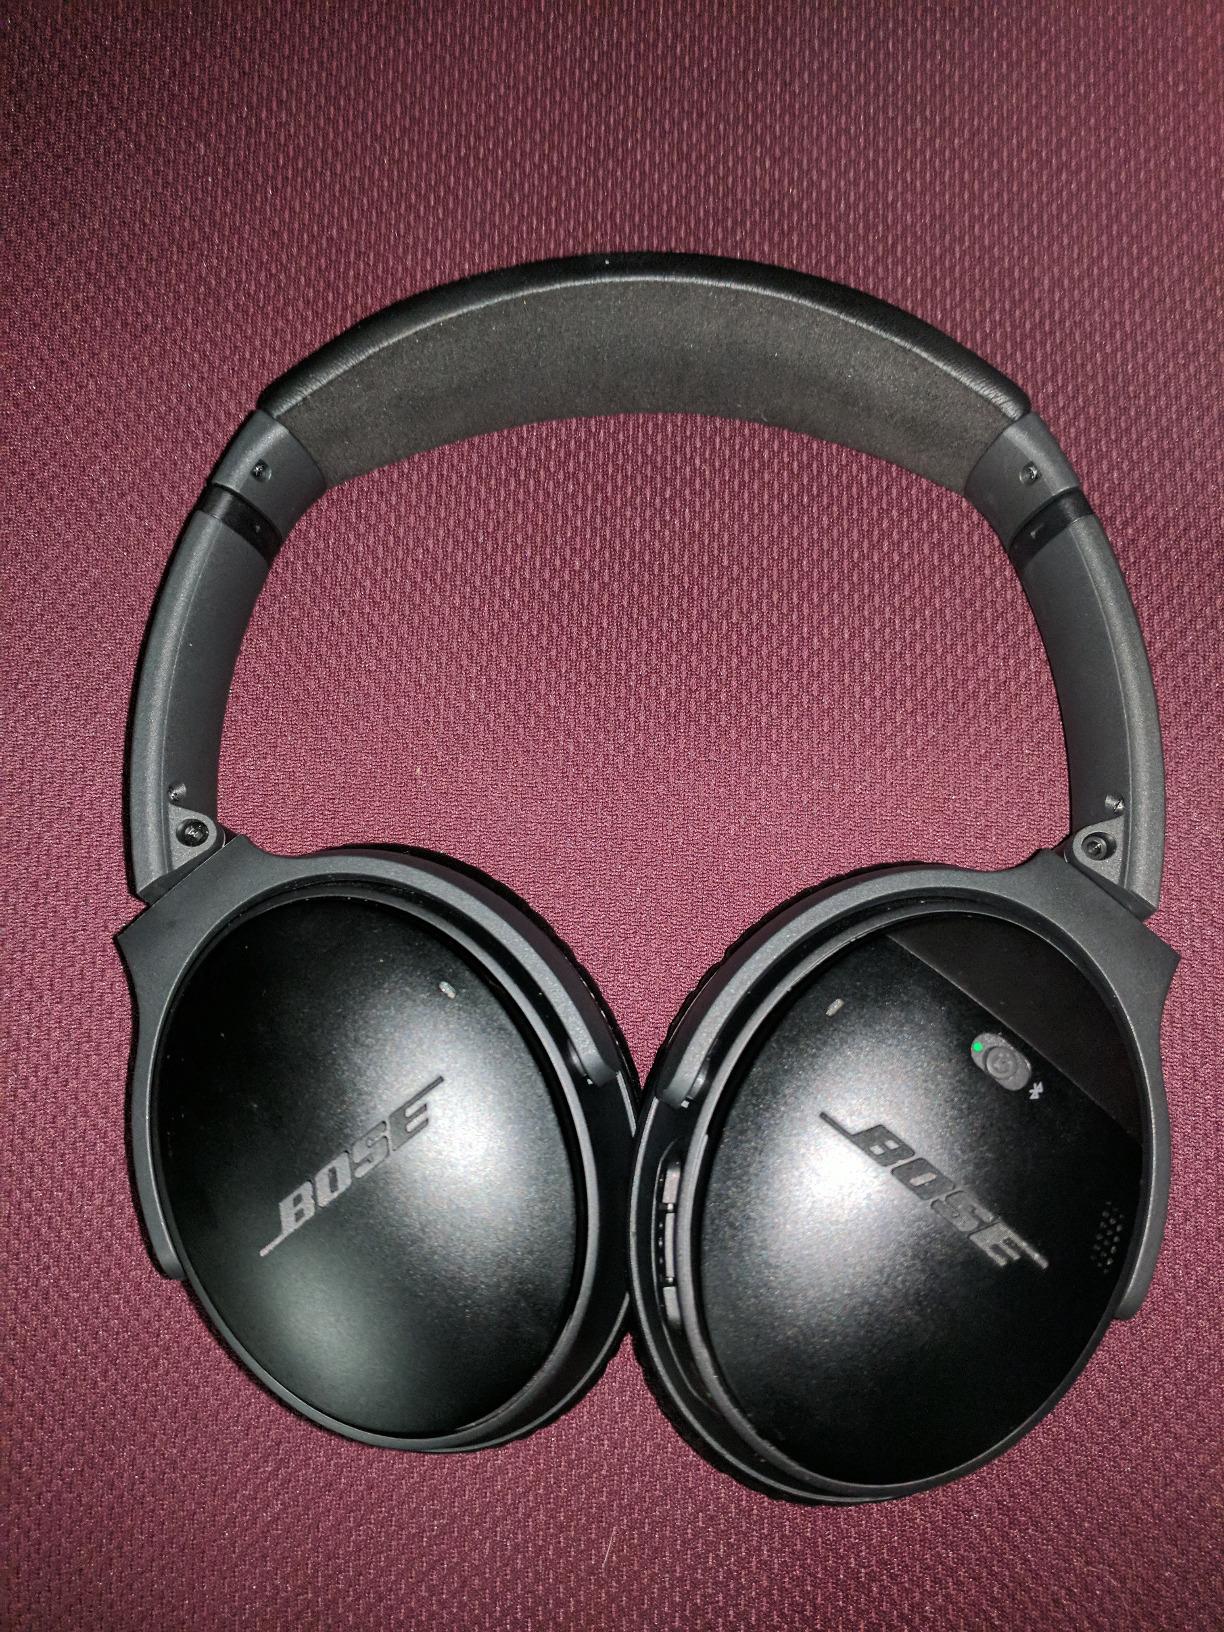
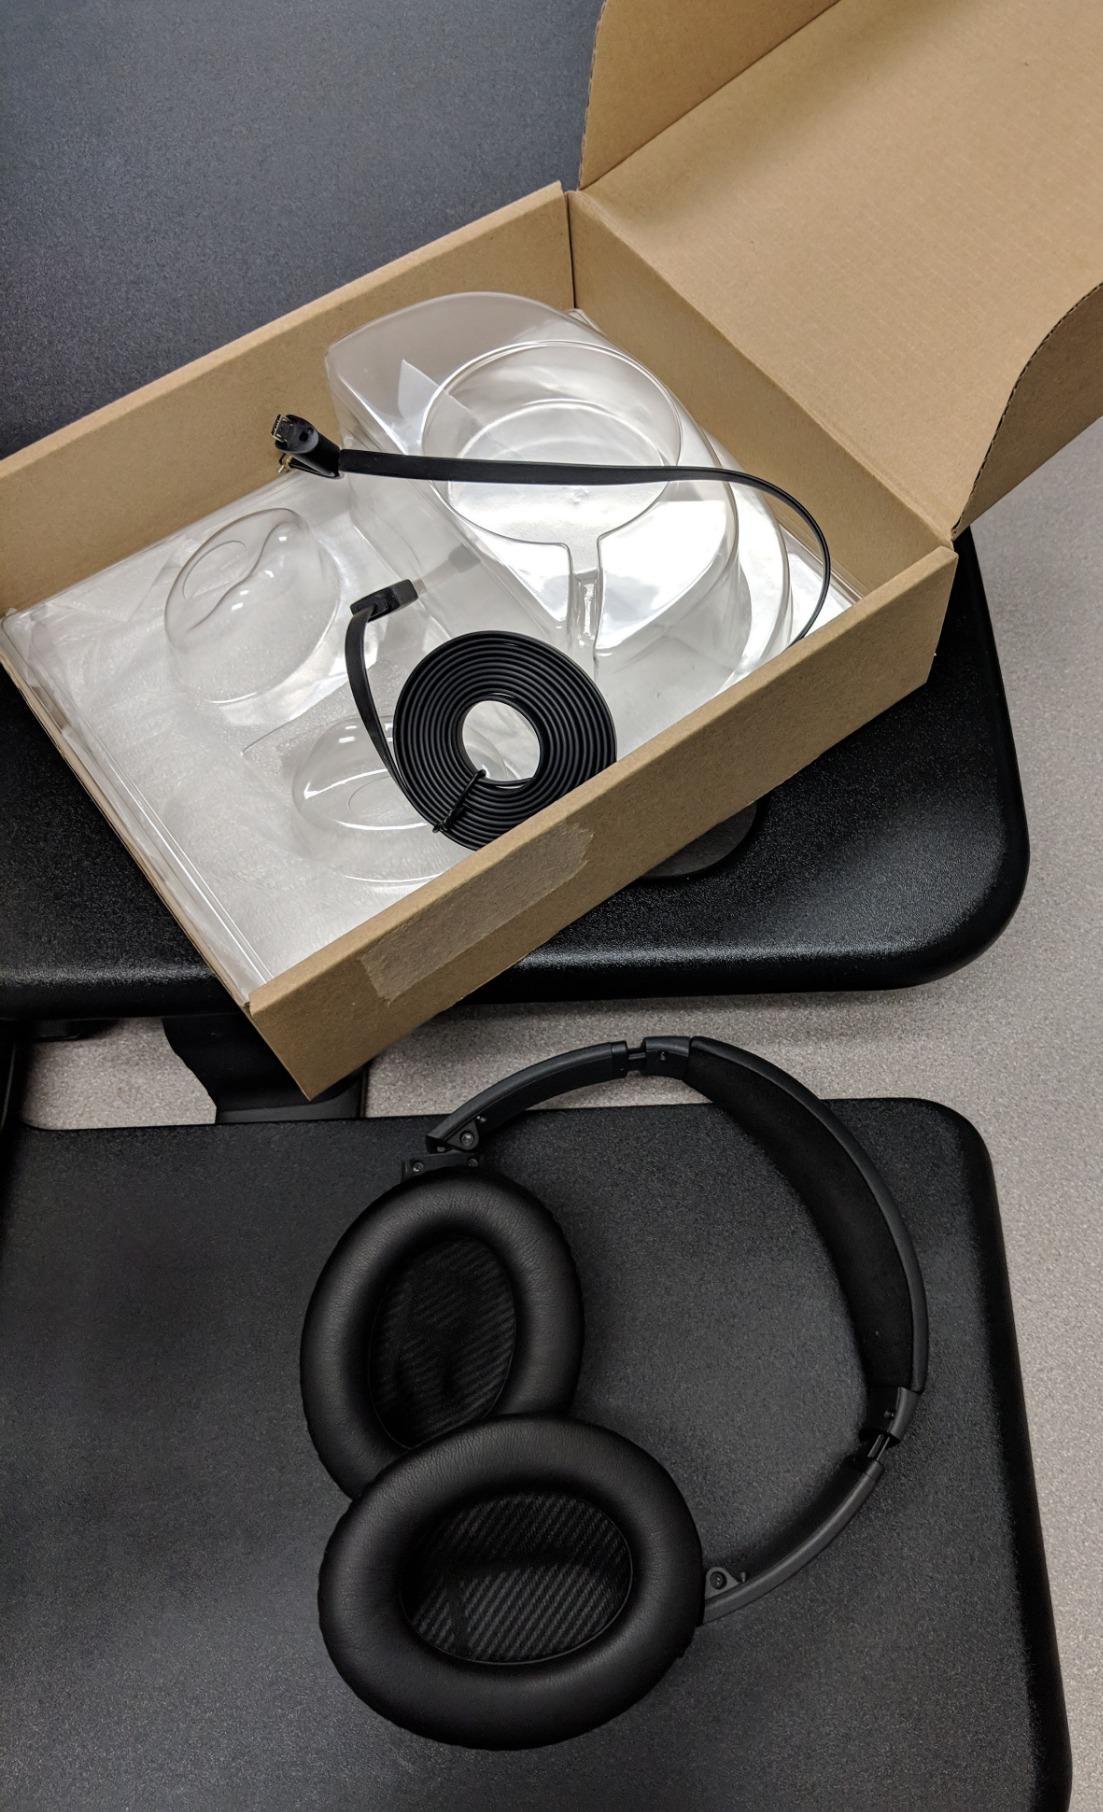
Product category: headphones
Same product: yes